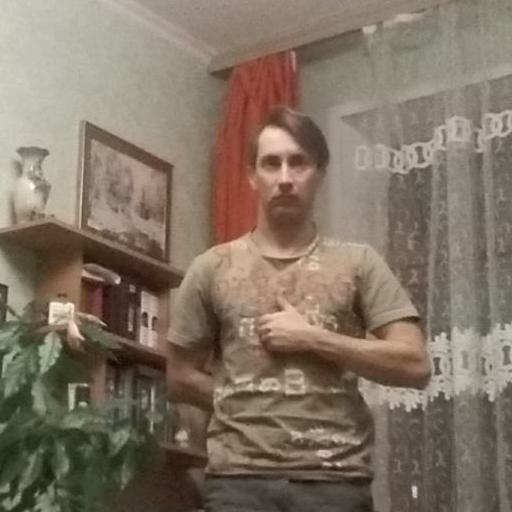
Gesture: like